Texas Children's Hospital

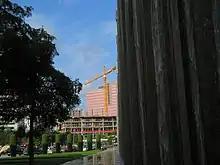
Construction near Texas Children's Hospital

The main campus of Texas Children's Hospital is located in the Texas Medical Center. The hospital provides comprehensive pediatric specialties and subspecialties to infants, children, teens, and young adults aged 0–21 throughout Texas.